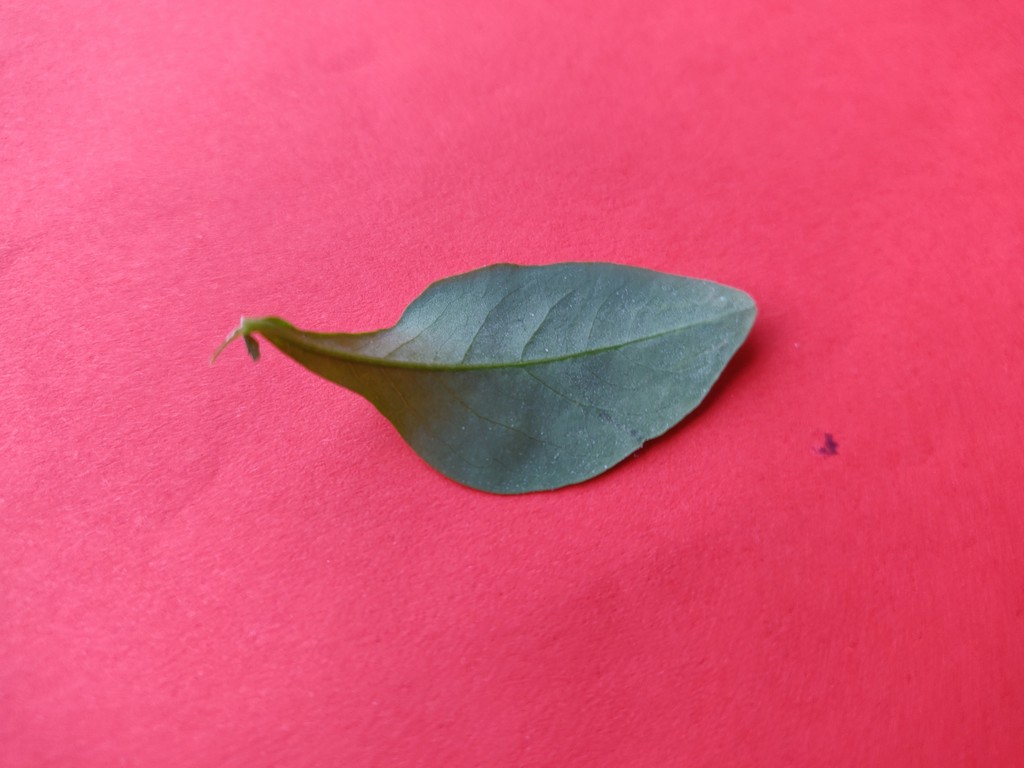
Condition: Healthy
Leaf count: single
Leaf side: back